Valldemossa Charterhouse

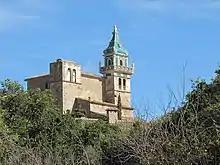
The church tower of Valldemossa Charterhouse

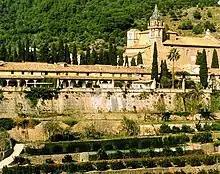
The cells of the monastery

The Valldemossa Charterhouse (Catalan: "Cartoixa de Valldemossa", Spanish: "Cartuja de Valldemosa", translatable as Carthusian Monastery of Valldemossa) is a palace in Valldemossa, Mallorca that was royal residence of the king Sancho of Majorca and later Royal Charterhouse (15th century) of the Carthusians.